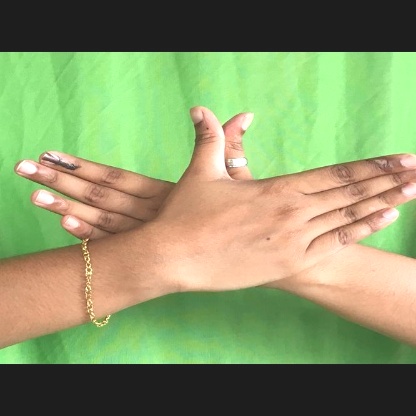
Mudra: Garuda